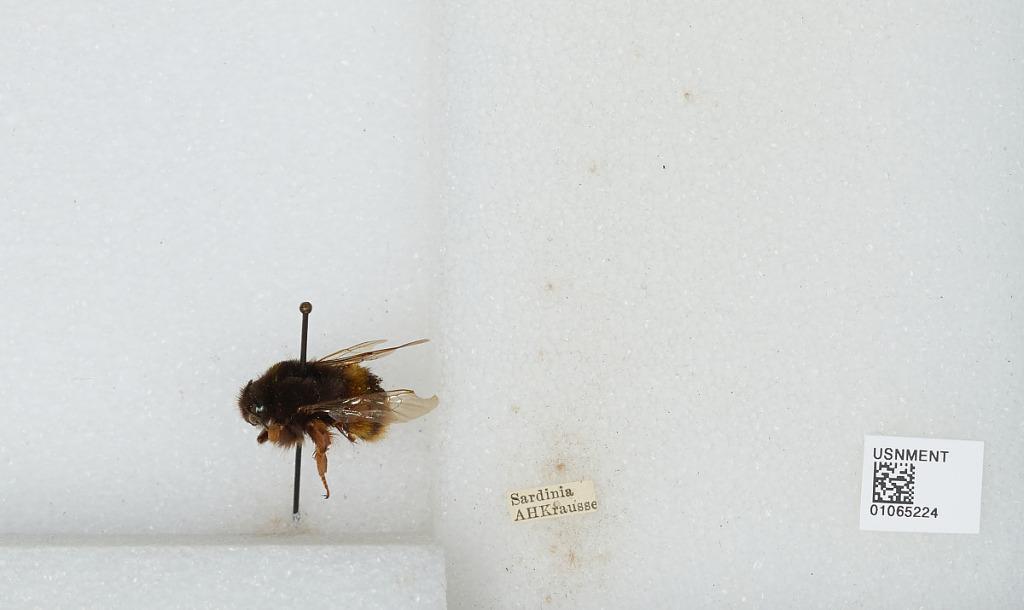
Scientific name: Bombus sp.
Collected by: A. Krausse
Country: Italy
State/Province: Sardinia
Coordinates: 40.1277, 9.01685